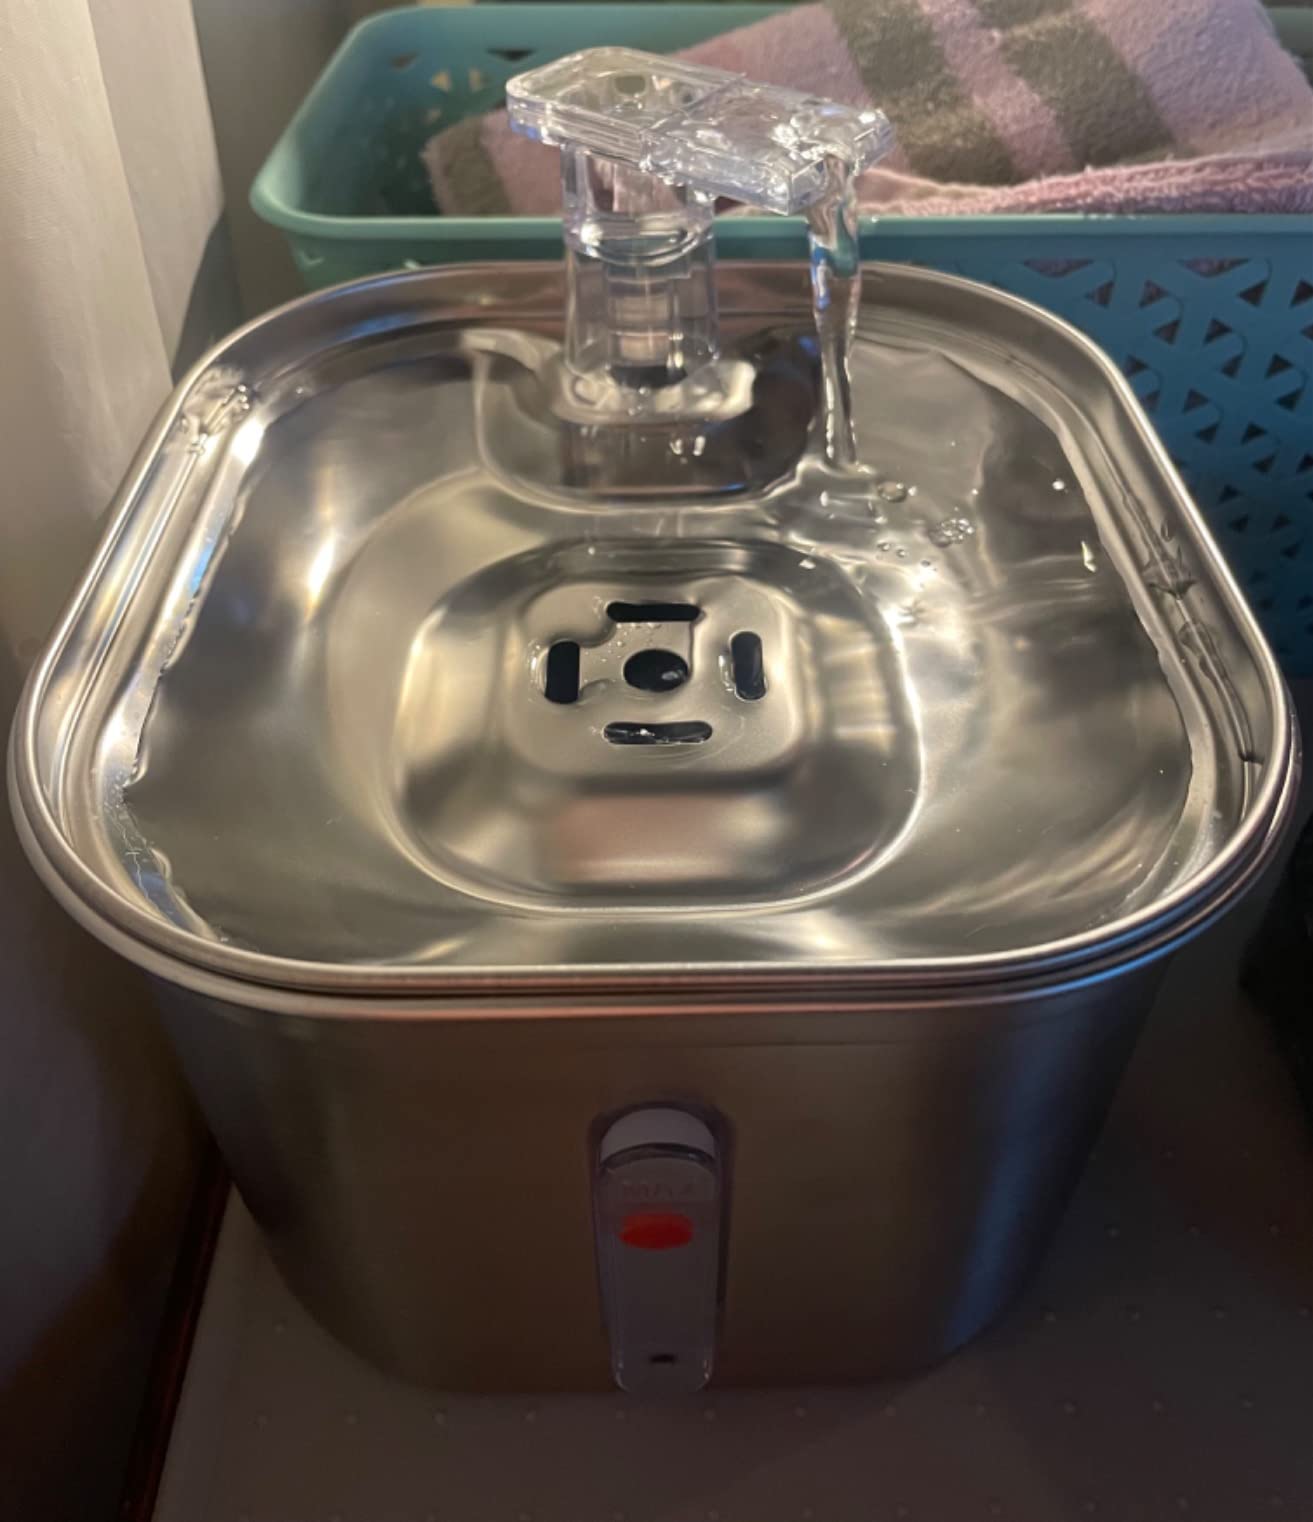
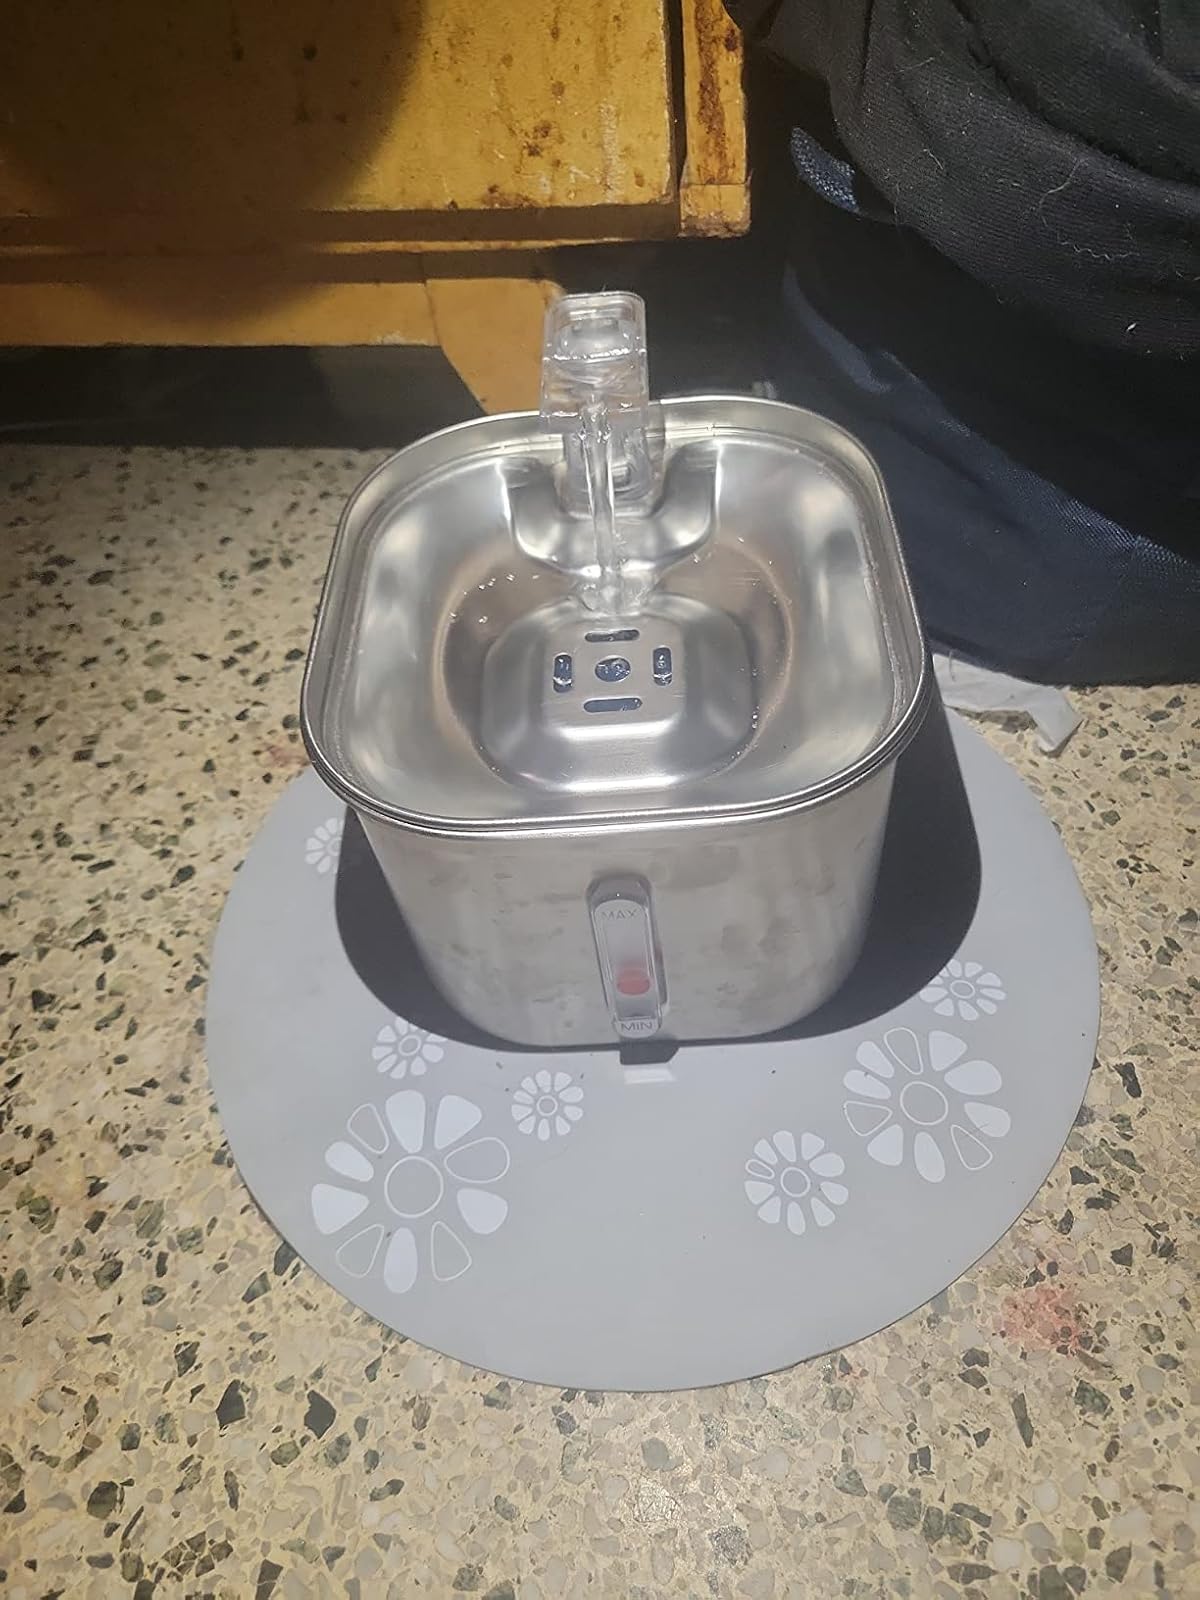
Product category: items_bowl
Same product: yes